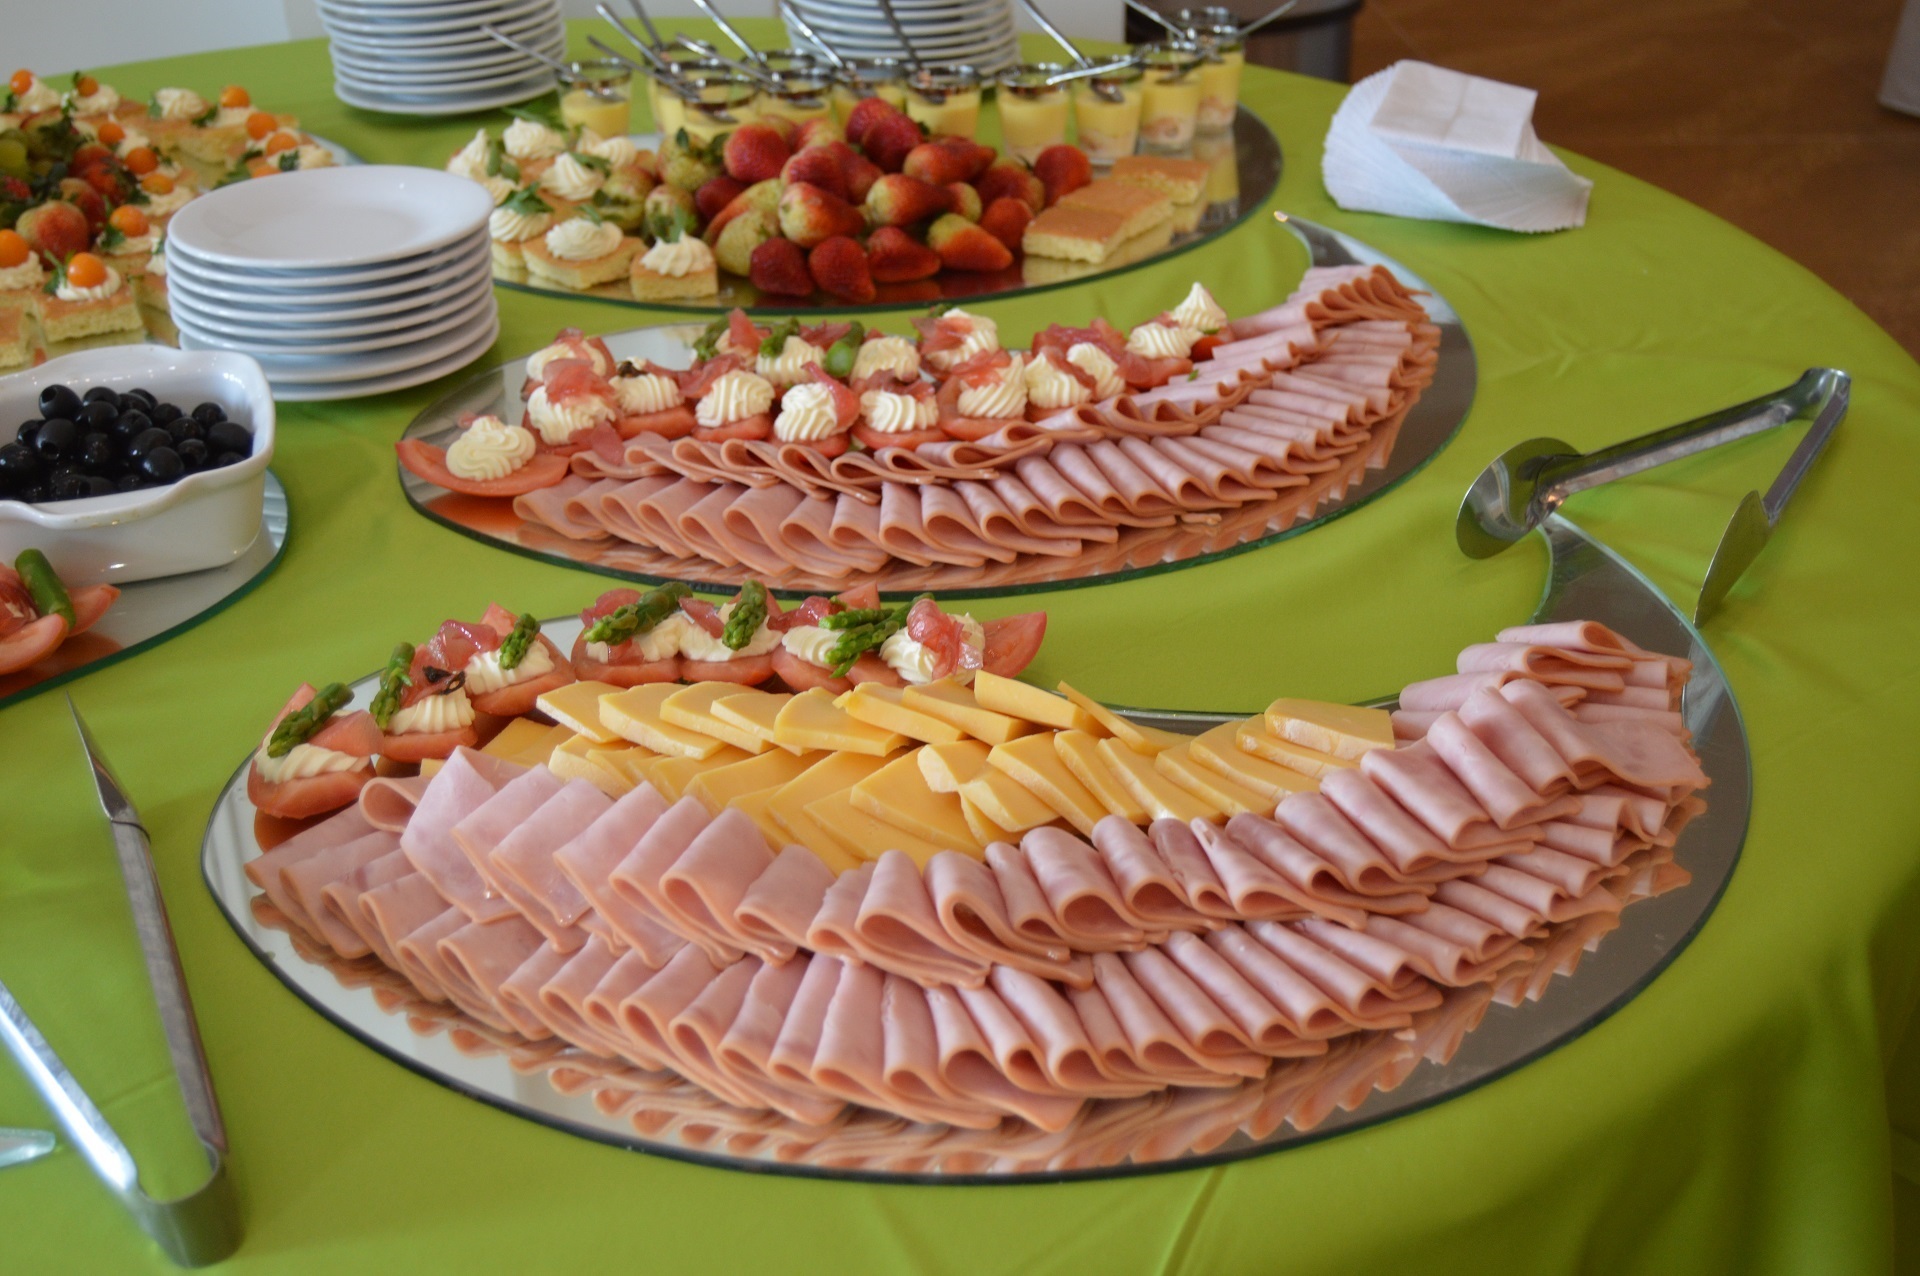
table, restaurant, dish, meal, food, baking, gourmet, dessert, eat, meat, cuisine, delicious, buffet, cheese, dining, tasty, table cloth, catering, service, serving, torte